Shafqat Amanat Ali

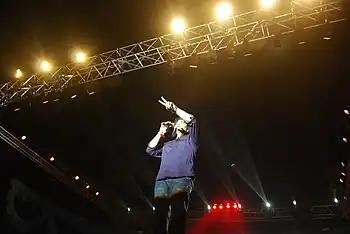
Ali performing at IIT-Kanpur, Uttar Pradesh, India (2010)

Ali released his second solo album "Kyun Dooriyan" in 2010, under the Music Today label. It included a couple of songs — "Paharhi" and "Naal Naal" — he had written and composed during his time with Fuzön, which he revamped for the album. "Kyun Dooriyan" was a stylistic departure for Ali in that many of its songs had a distinct rock feel, compared to his previous album, "Tabeer," which was significantly mellower in tone and thematically more spiritual. The title track of the album, "Kyun Dooriyan," was initially written as a love song, but Ali eventually reworked it as a message of peace and reconciliation between India and Pakistan. The song received a nomination in the 'Indie Pop Song of the Year' category at the 3rd Mirchi Music Awards in 2011, as did the romantic ballad "Mahiya."